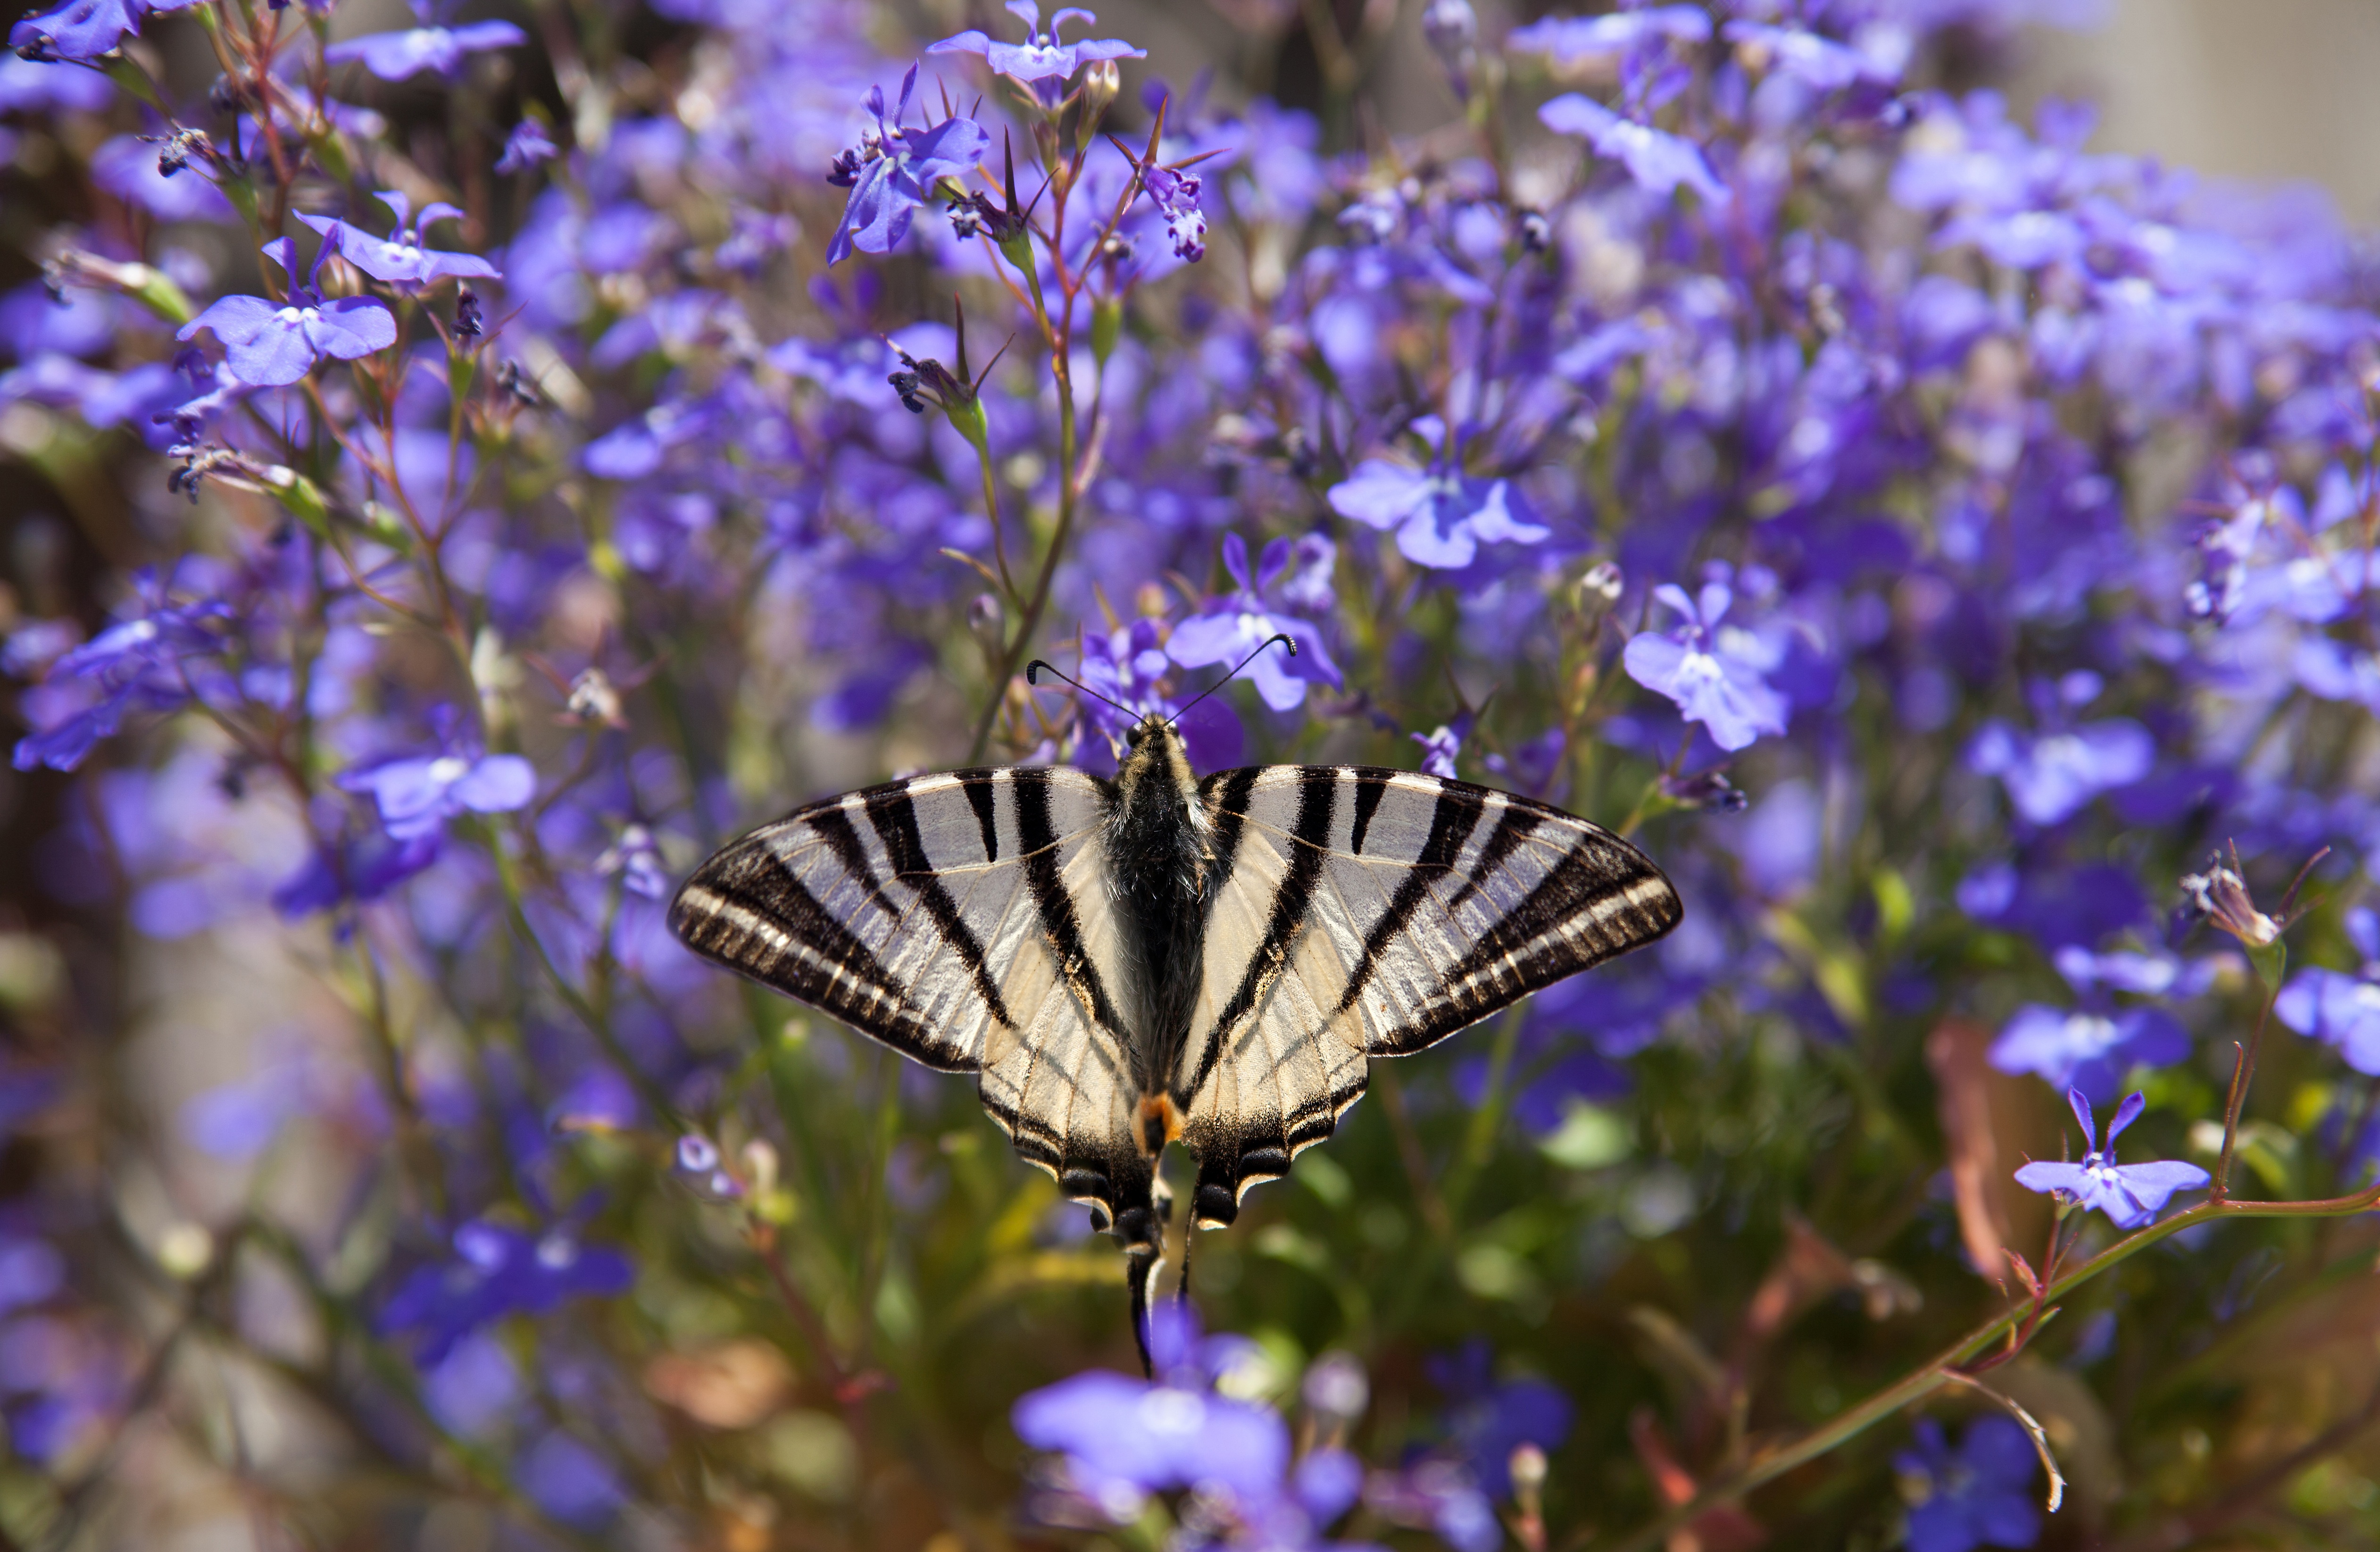
nature, blossom, wing, plant, meadow, flower, purple, animal, fly, herb, insect, macro, botany, butterfly, flora, lavender, fauna, invertebrate, wildflower, flowers, monarch butterfly, violet, nectar, flutter, macro photography, dovetail, pollinator, threatened, moths and butterflies, english lavender